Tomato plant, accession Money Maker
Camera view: horizontal (90 deg, fisheye); turntable rotation: 150 degrees
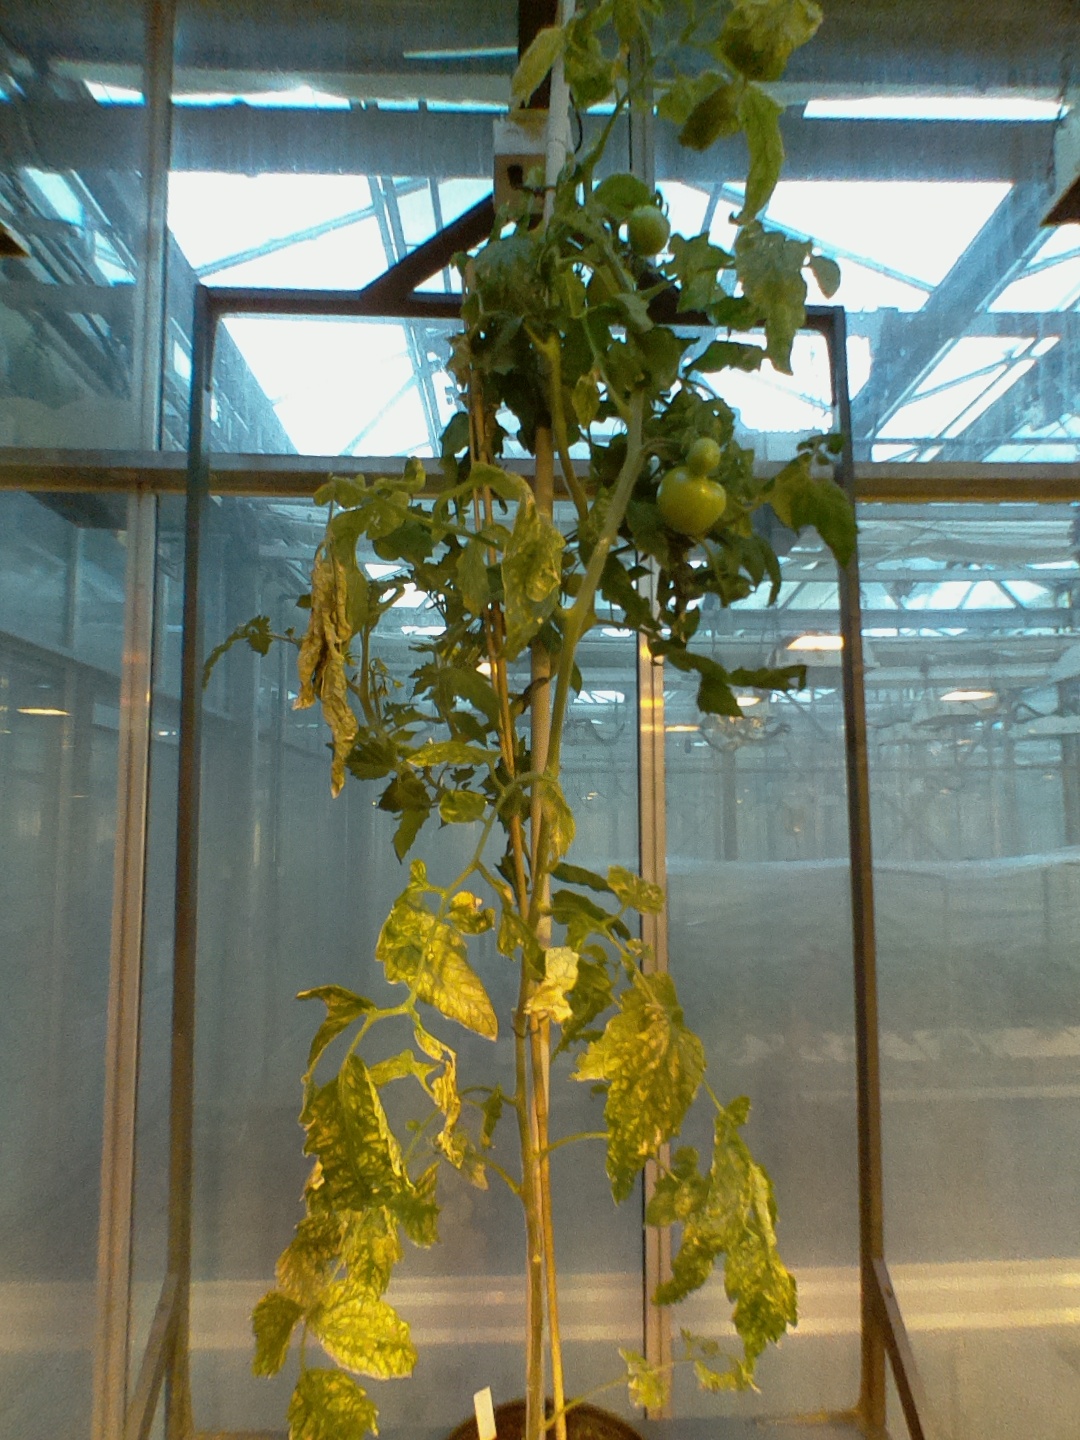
BBCH growth stage 79: 90% -100% of final fruit size